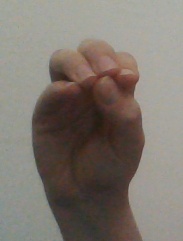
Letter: ha